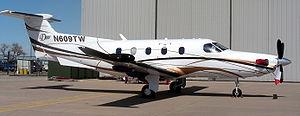
Le Pilatus PC-12 est un avion d'affaires monomoteur à turbopropulseur, qui peut également être utilisé comme cargo ou pour le transport de neuf passagers maximum. Il est capable de faire des décollages et atterrissages courts.